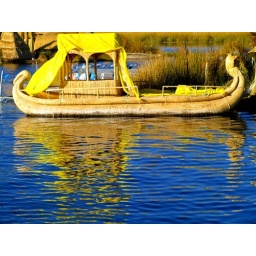
ship in Titikaka lake